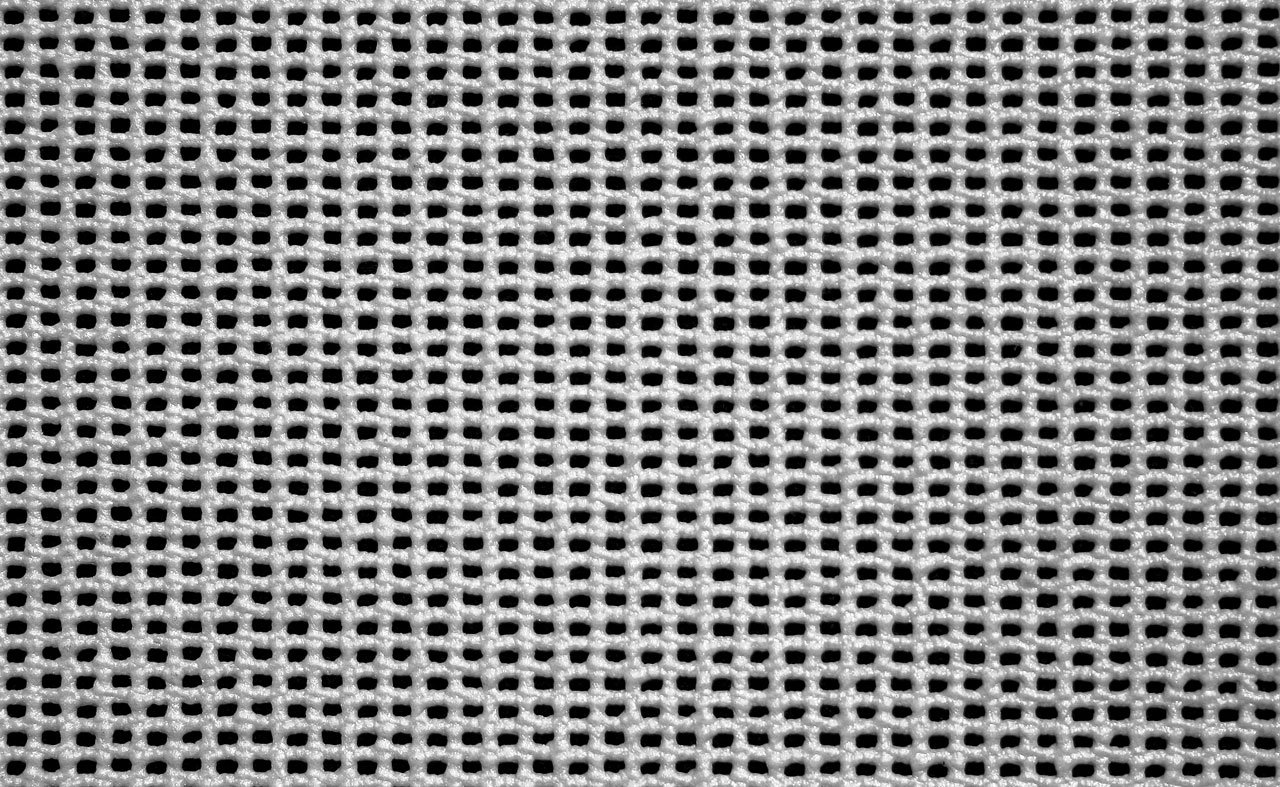
abstract, texture, floor, pattern, line, black, material, circle, weave, font, grey, background, design, net, mesh, shape, woven, flooring, chain link fencing